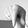
ASL letter: Q